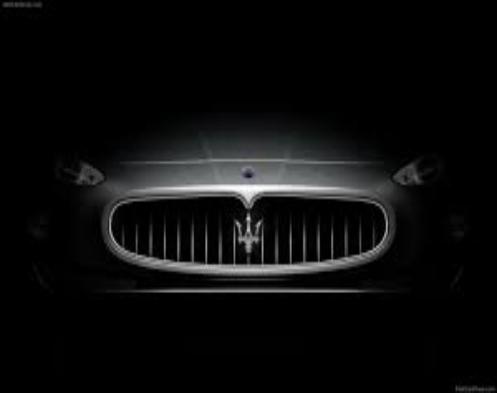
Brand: Maserati
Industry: Transportation